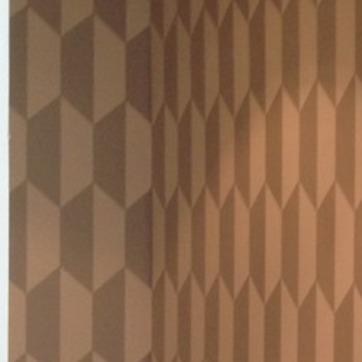
Material: wallpaper